Ciborium (architecture)

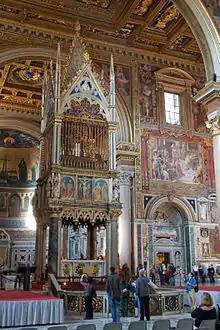
Basilica of Saint John Lateran in Rome, by Arnolfo di Cambio

Possibly the earliest important example over an altar was in the Basilica of Saint John Lateran in Rome, also donated by Constantine, looted by the Visigoths in the 5th century and now replaced by a large Gothic structure (see below). This is described as a in the earliest sources, but was probably a ciborium. Like most major early examples it was "of silver", whose weight is given, presumably meaning that decorated silver plaques were fixed to a wood or stone framework. No early examples in precious metal have survived, but many are recorded in important churches. Possibly the earliest ciborium to survive largely complete is one in Sant'Apollinare in Classe in Ravenna (not over the main altar), which is dated to 806-810, though the columns of the example at Sant'Ambrogio appear to date from the original 4th-century church.